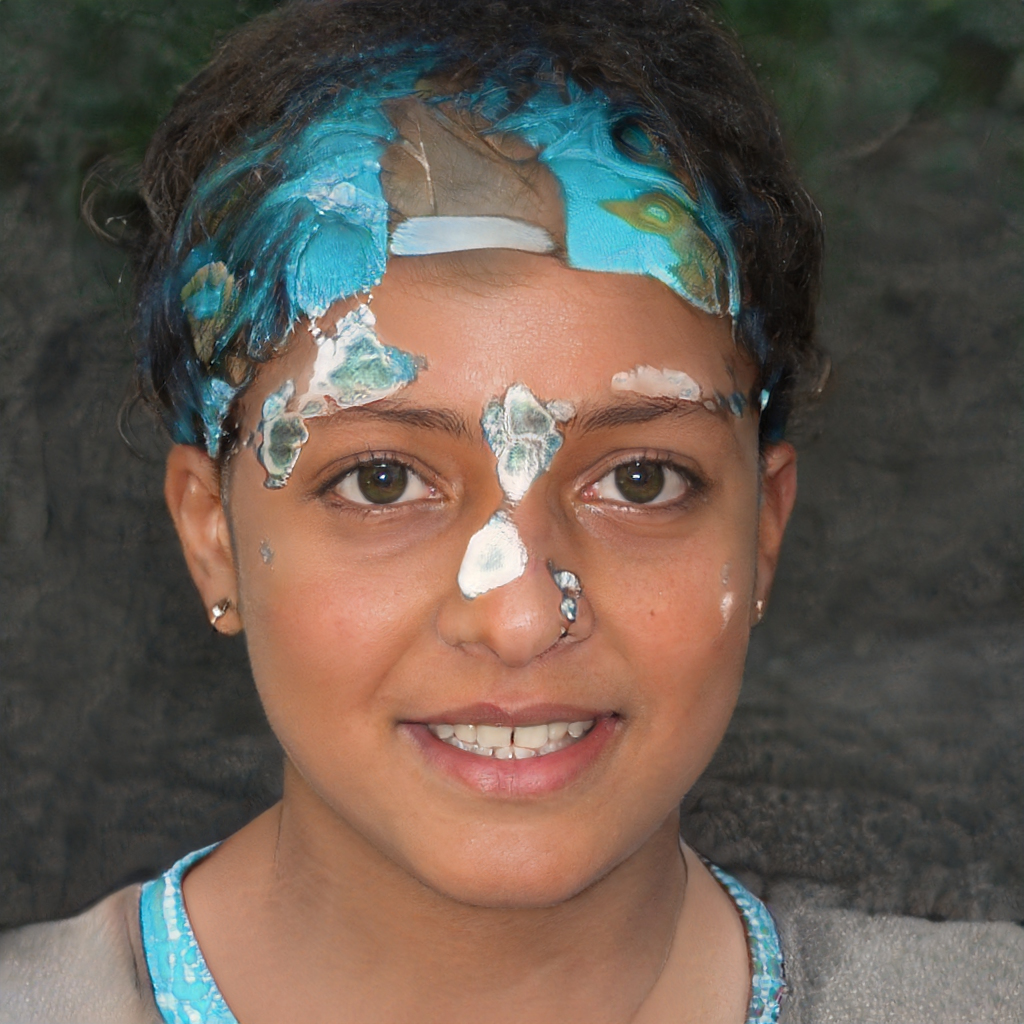
Gender: Female